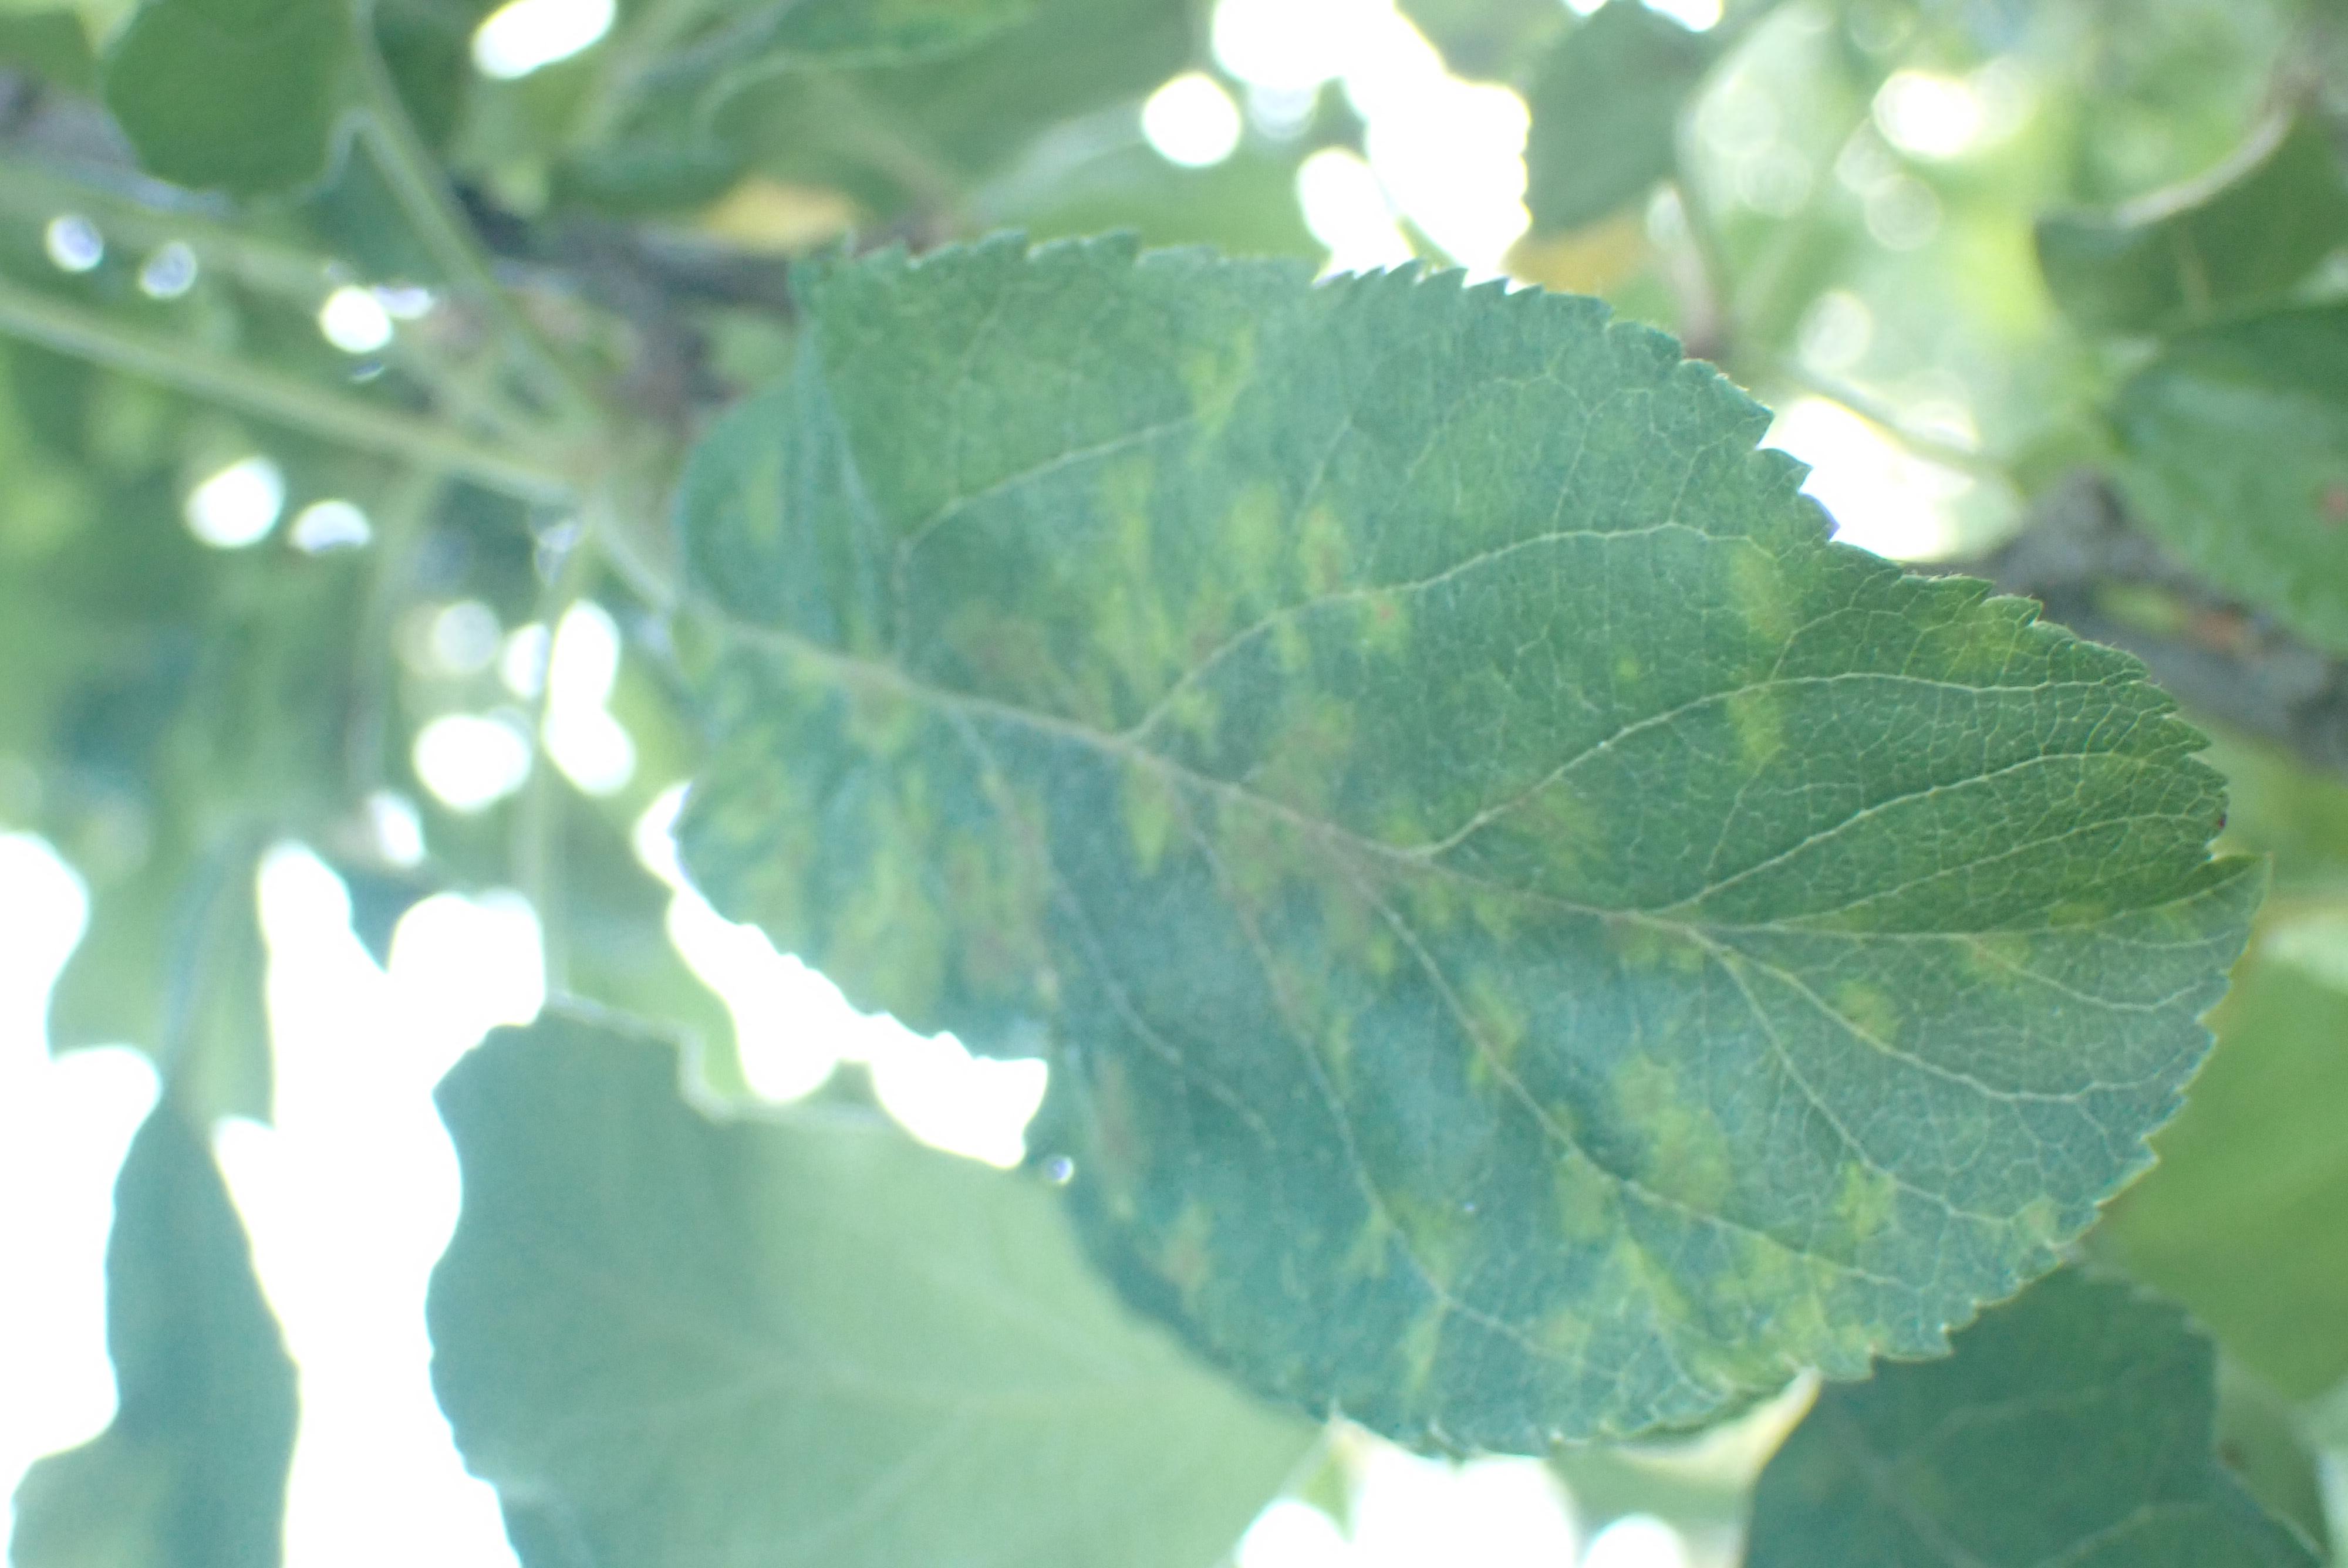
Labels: scab